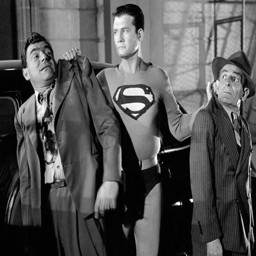
actor took on the role for film , which ran for seasons .